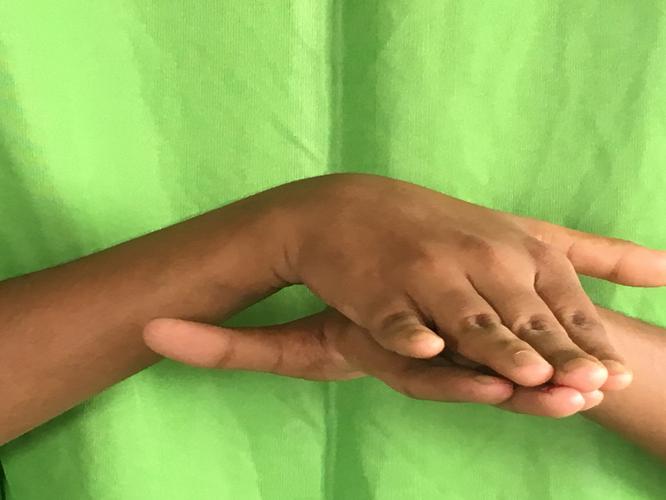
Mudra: Matsya
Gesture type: double_hand